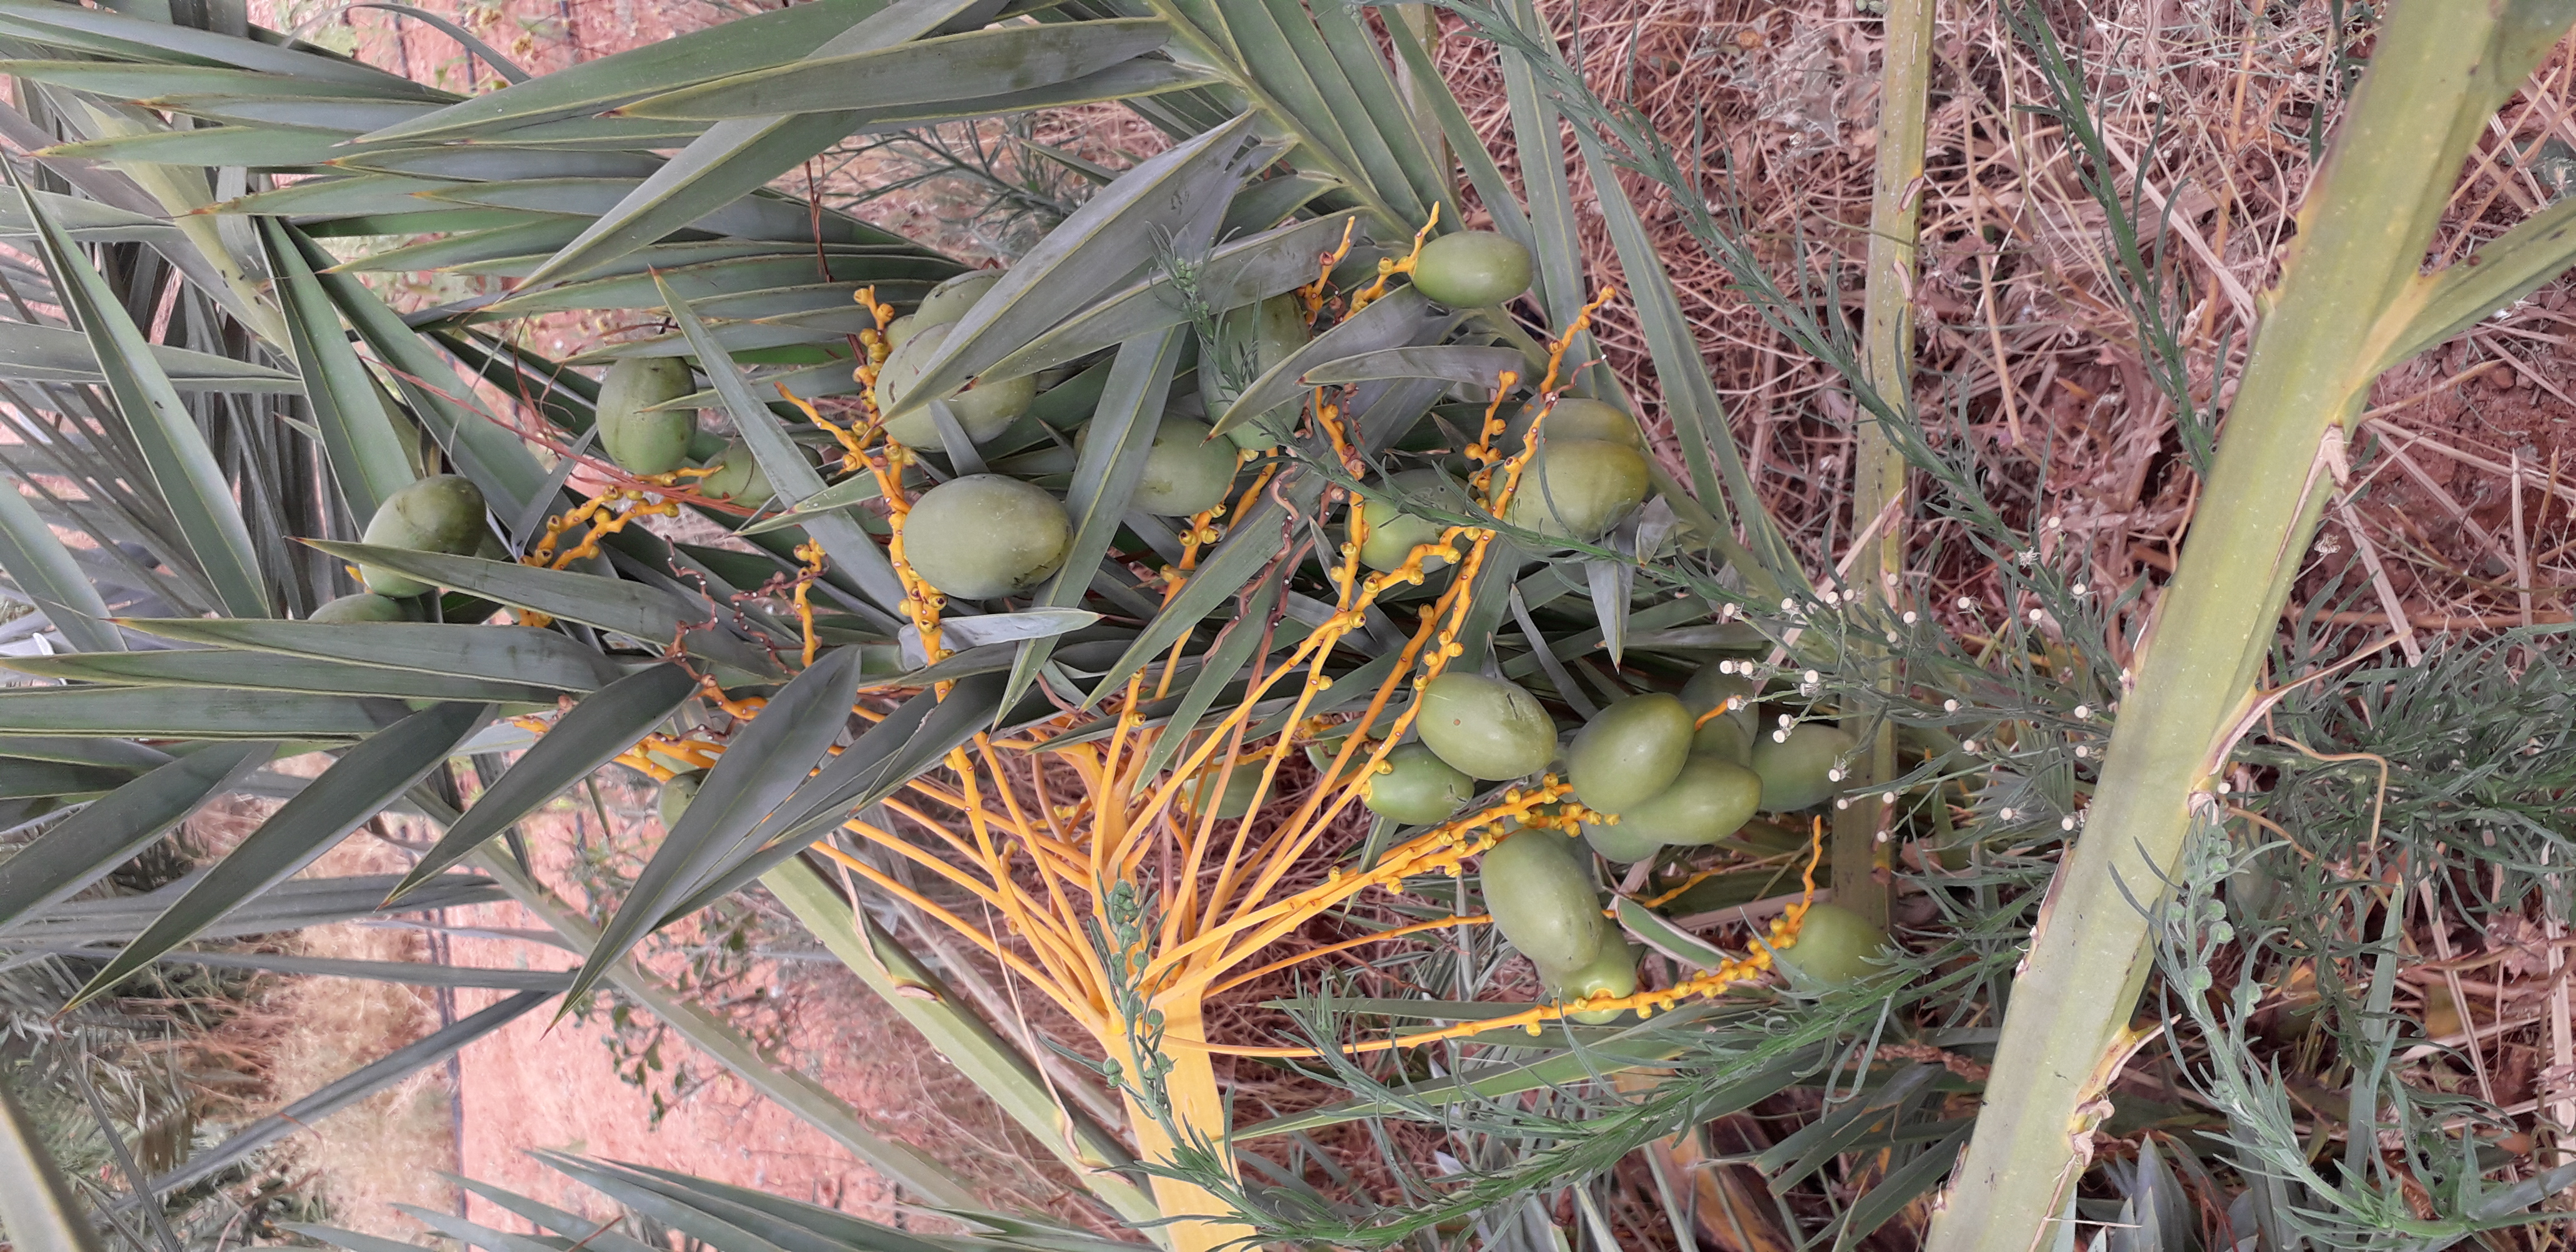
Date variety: Boumajhoul